Jacobina (food)

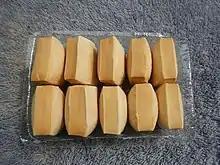

Jacobinas are Filipino biscuits. They are distinctively cubical in shape, resembling a thicker "galletas de patatas". The square biscuit was first produced by the Noceda Bakery in 1947 at 78 Gen. Luna Street, Mendez, Cavite by Paterno Noceda, and JACOBINA was registered with the Intellectual Property Office of the Philippines in 1955. In 1975, La Noceda Food Products, Inc. was incorporated to produce the famous biscuits. The biscuits are sold by the Noceda bakery in the Philippines and by the Jacobina corporation in the United States and other Asian countries. Jacobinas are traditionally eaten paired with coffee for breakfast.